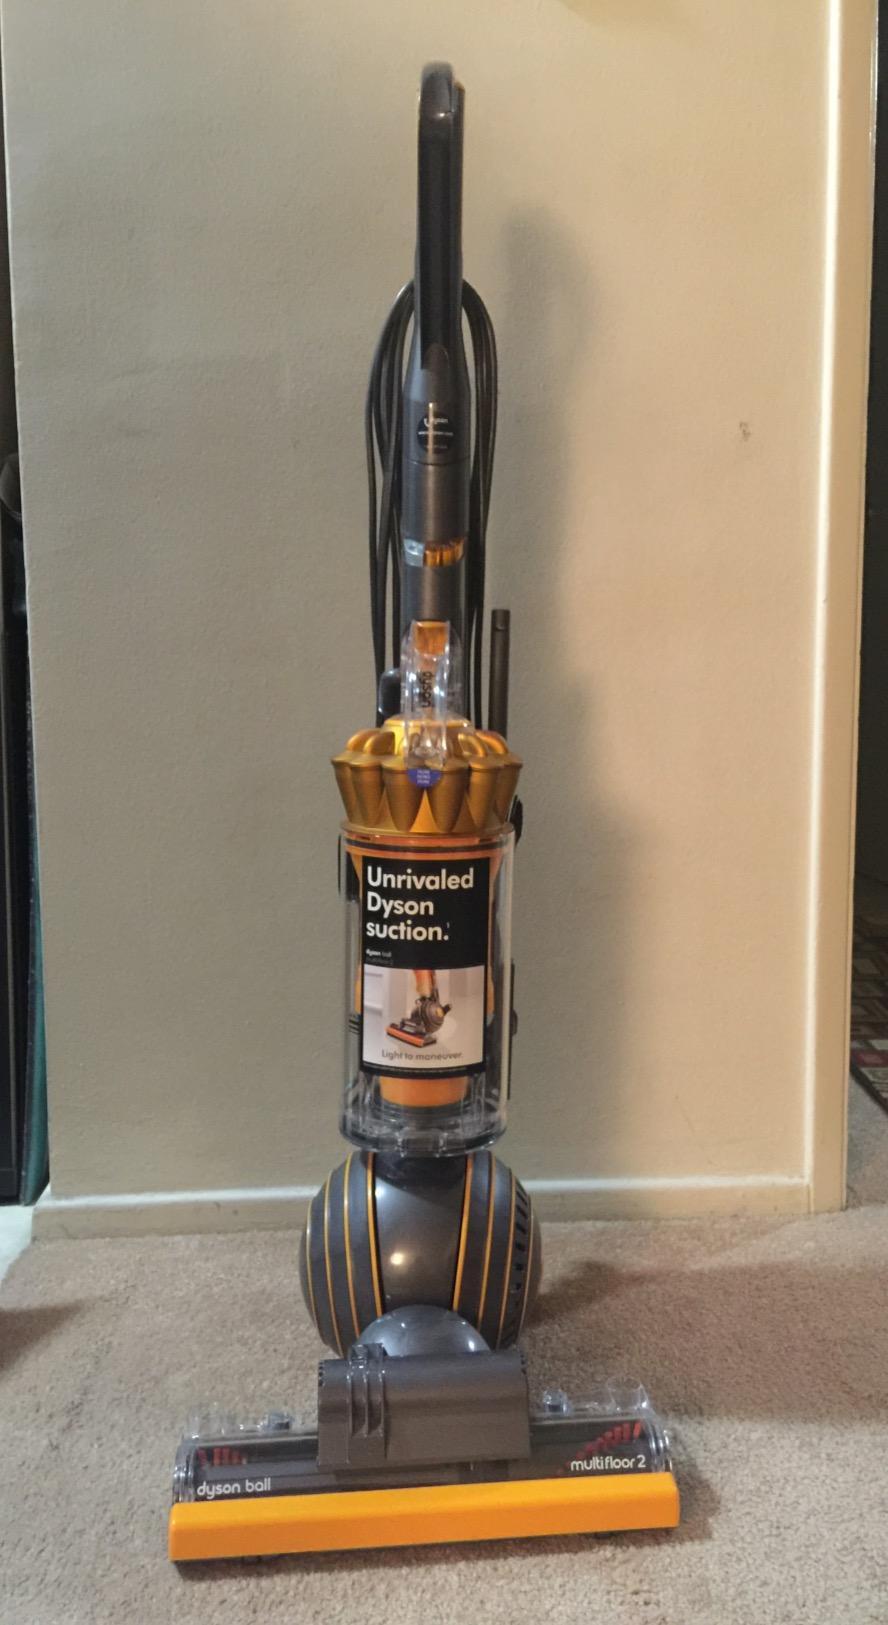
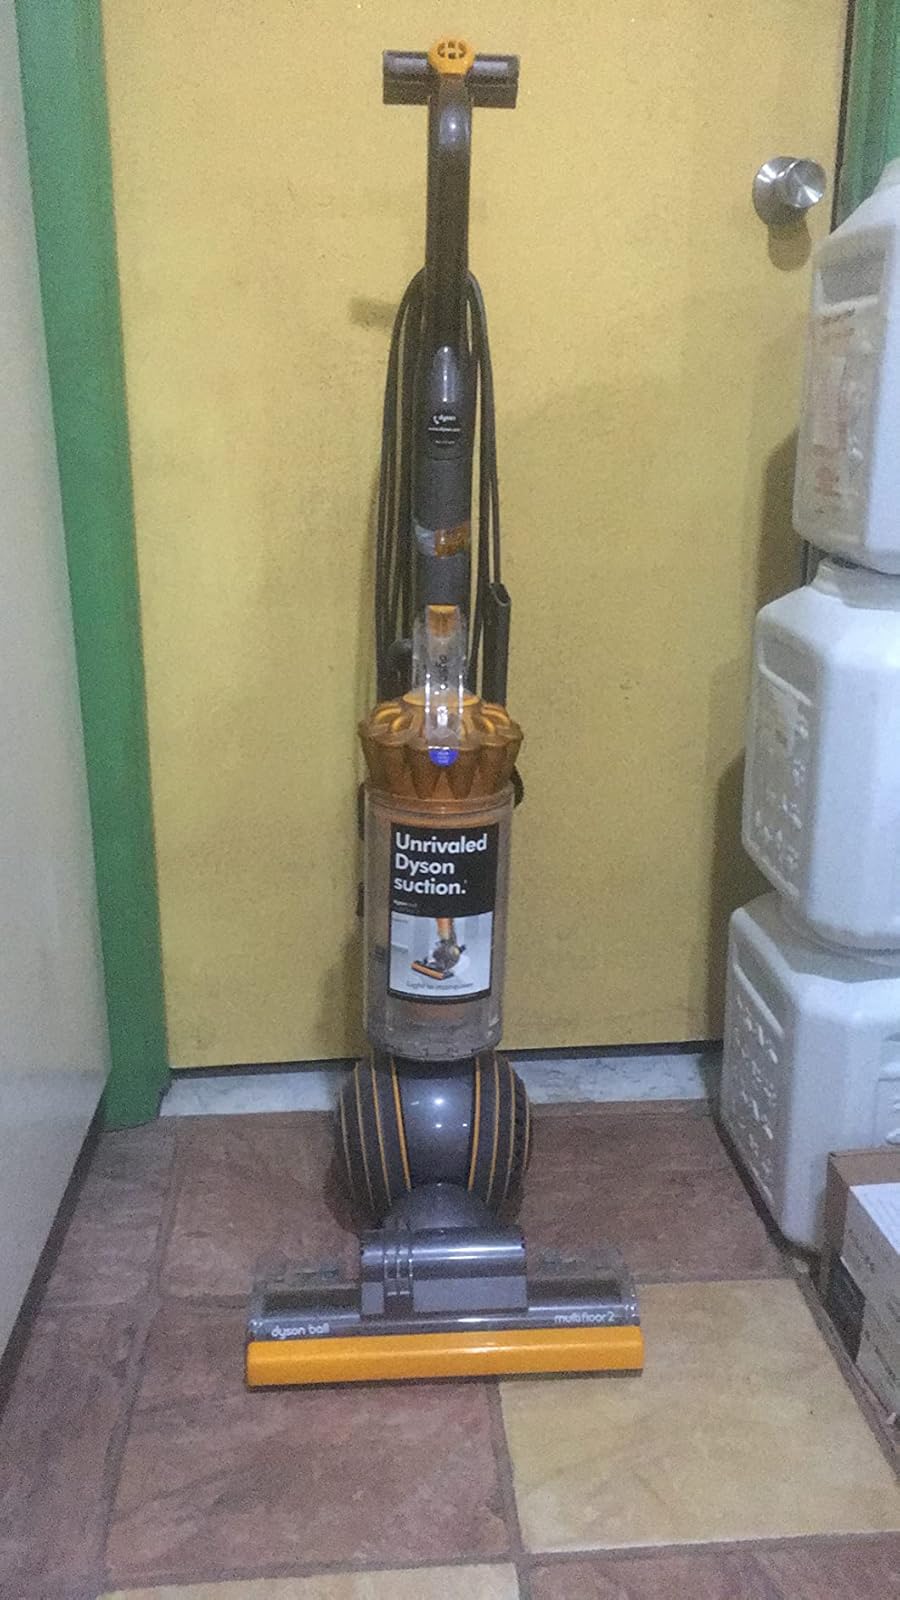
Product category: items_vacuum
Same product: yes